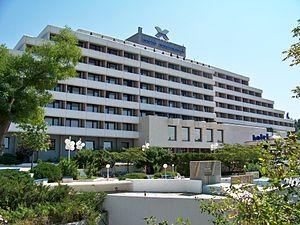
Sandanski, anciennement Svéti Vratch, est une ville du sud-ouest de la Bulgarie, dans l'oblast de Blagoevgrad.